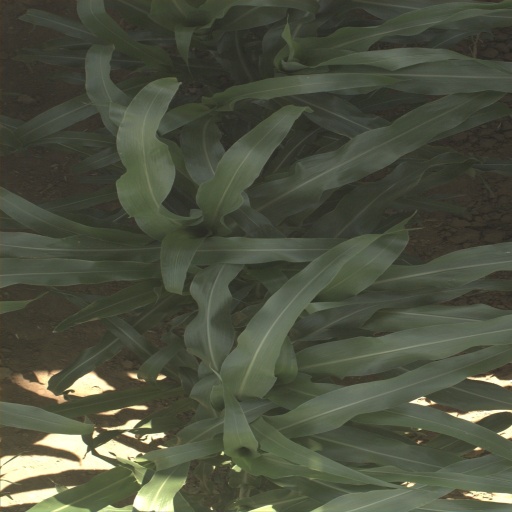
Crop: sorghum